Miles Davis

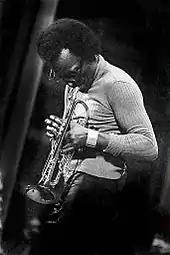
Davis performing in 1971

In December 1962, Davis, Rollins, Kelly, Chambers and Cobb played together for the last time as the latter three wanted to leave and play as a trio. Rollins left them soon after, leaving Davis to pay over $25,000 to cancel upcoming gigs and quickly assemble a new group. Following auditions, he found his new band in tenor saxophonist George Coleman, bassist Ron Carter, pianist Victor Feldman and drummer Frank Butler. By May 1963, Feldman and Butler were replaced by 23-year-old pianist Herbie Hancock and 17-year-old drummer Tony Williams who made Davis "excited all over again". With this group, Davis completed the rest of what became "Seven Steps to Heaven" (1963) and recorded the live albums "Miles Davis in Europe" (1964), "My Funny Valentine" (1965) and "Four & More" (1966). The quintet played essentially the same bebop tunes and standards that Davis's previous bands had played, but they approached them with structural and rhythmic freedom and occasionally breakneck speed.